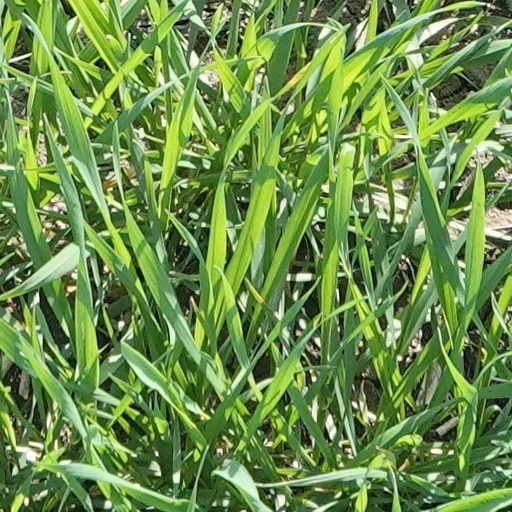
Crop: wheat